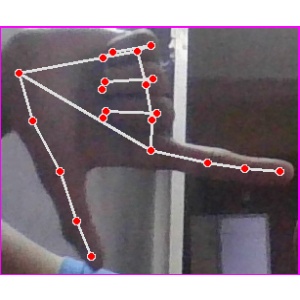
अक्षर: ख